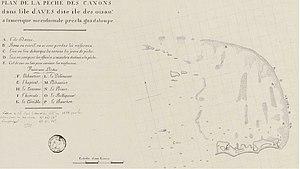
«
Le naufrage des îles d’Aves, ou désastre des îles d’Aves, est une catastrophe maritime qui frappe une escadre française dans sa presque totalité le 11 mai 1678. Elle occasionne la perte de treize navires et de 500 marins. Elle a pour raison une erreur de navigation du vice-amiral Jean d’Estrées qui a refusé d’écouter les conseils de son pilote et de ses officiers. Une expédition de secours lancée par Colbert à la fin de l’année 1678 récupère une partie des canons et des boulets alors que d’Estrées n’est pas réellement sanctionné.
Job Forant, né à La Tremblade vers 1606 ou en 1612 ou vers 1630 et mort le 28 août 1692 à Brest, est un officier de marine français du XVIIᵉ siècle. Il termine sa carrière militaire avec le grade de chef d'escadre. Il fait partie des officiers protestants que Louis XIV eut à cœur de rallier à l'Église catholique romaine.